Wilma Mankiller

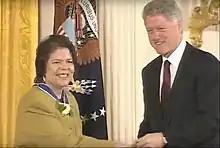
Wilma Mankiller receiving the Presidential Medal of Freedom from President Clinton, January 1998

Founding the Private Industry Council, Mankiller brought government and private businesses together to analyze ways to generate economic growth in northeastern Oklahoma. She established employment training opportunities and programs that offered financial and technical expertise to tribal members who wanted to start their own small enterprises. She also backed the creation of a tribal electronic harness and cabling company, construction of a hydroelectric plant and a horticultural operation. Another initiative launched soon after her installment was a claim of compensation from the U.S. government for misappropriating resources from the Arkansas River. The U.S. Supreme Court ruled in "Choctaw Nation v. Oklahoma" that the Cherokee, Choctaw and Chickasaw Nations owned the banks and riverbed of the Arkansas River. At issue was whether the tribes were entitled to be paid for the loss of access to coal, gas and oil deposits, which could no longer be extracted as the United States Army Corps of Engineers had rerouted the river during the construction of the McClellan–Kerr Arkansas River Navigation System. The Cherokee then sued the United States for compensation, and the 10th Circuit Court of Appeals ruled that the tribe was entitled to it, though the claim was reversed by the Supreme Court. The three tribes filed a claim in the United States Court of Federal Claims in 1989 alleging "mismanagement of tribal trust resources".